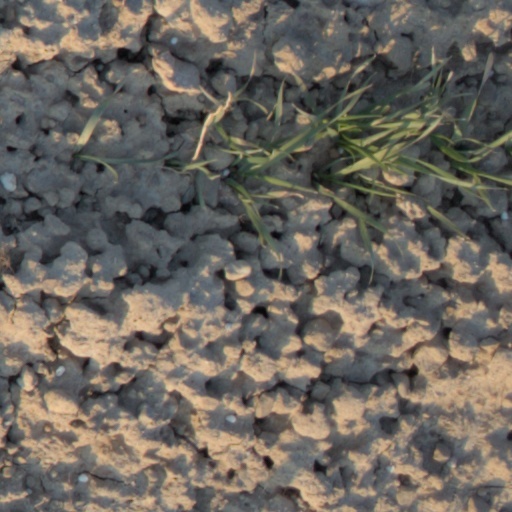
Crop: wheat